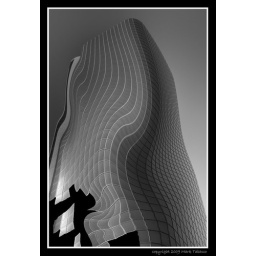
Falling to pieces in black and white